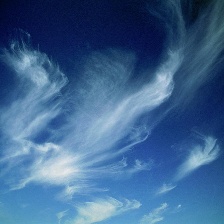
Cloud type: Cirrus